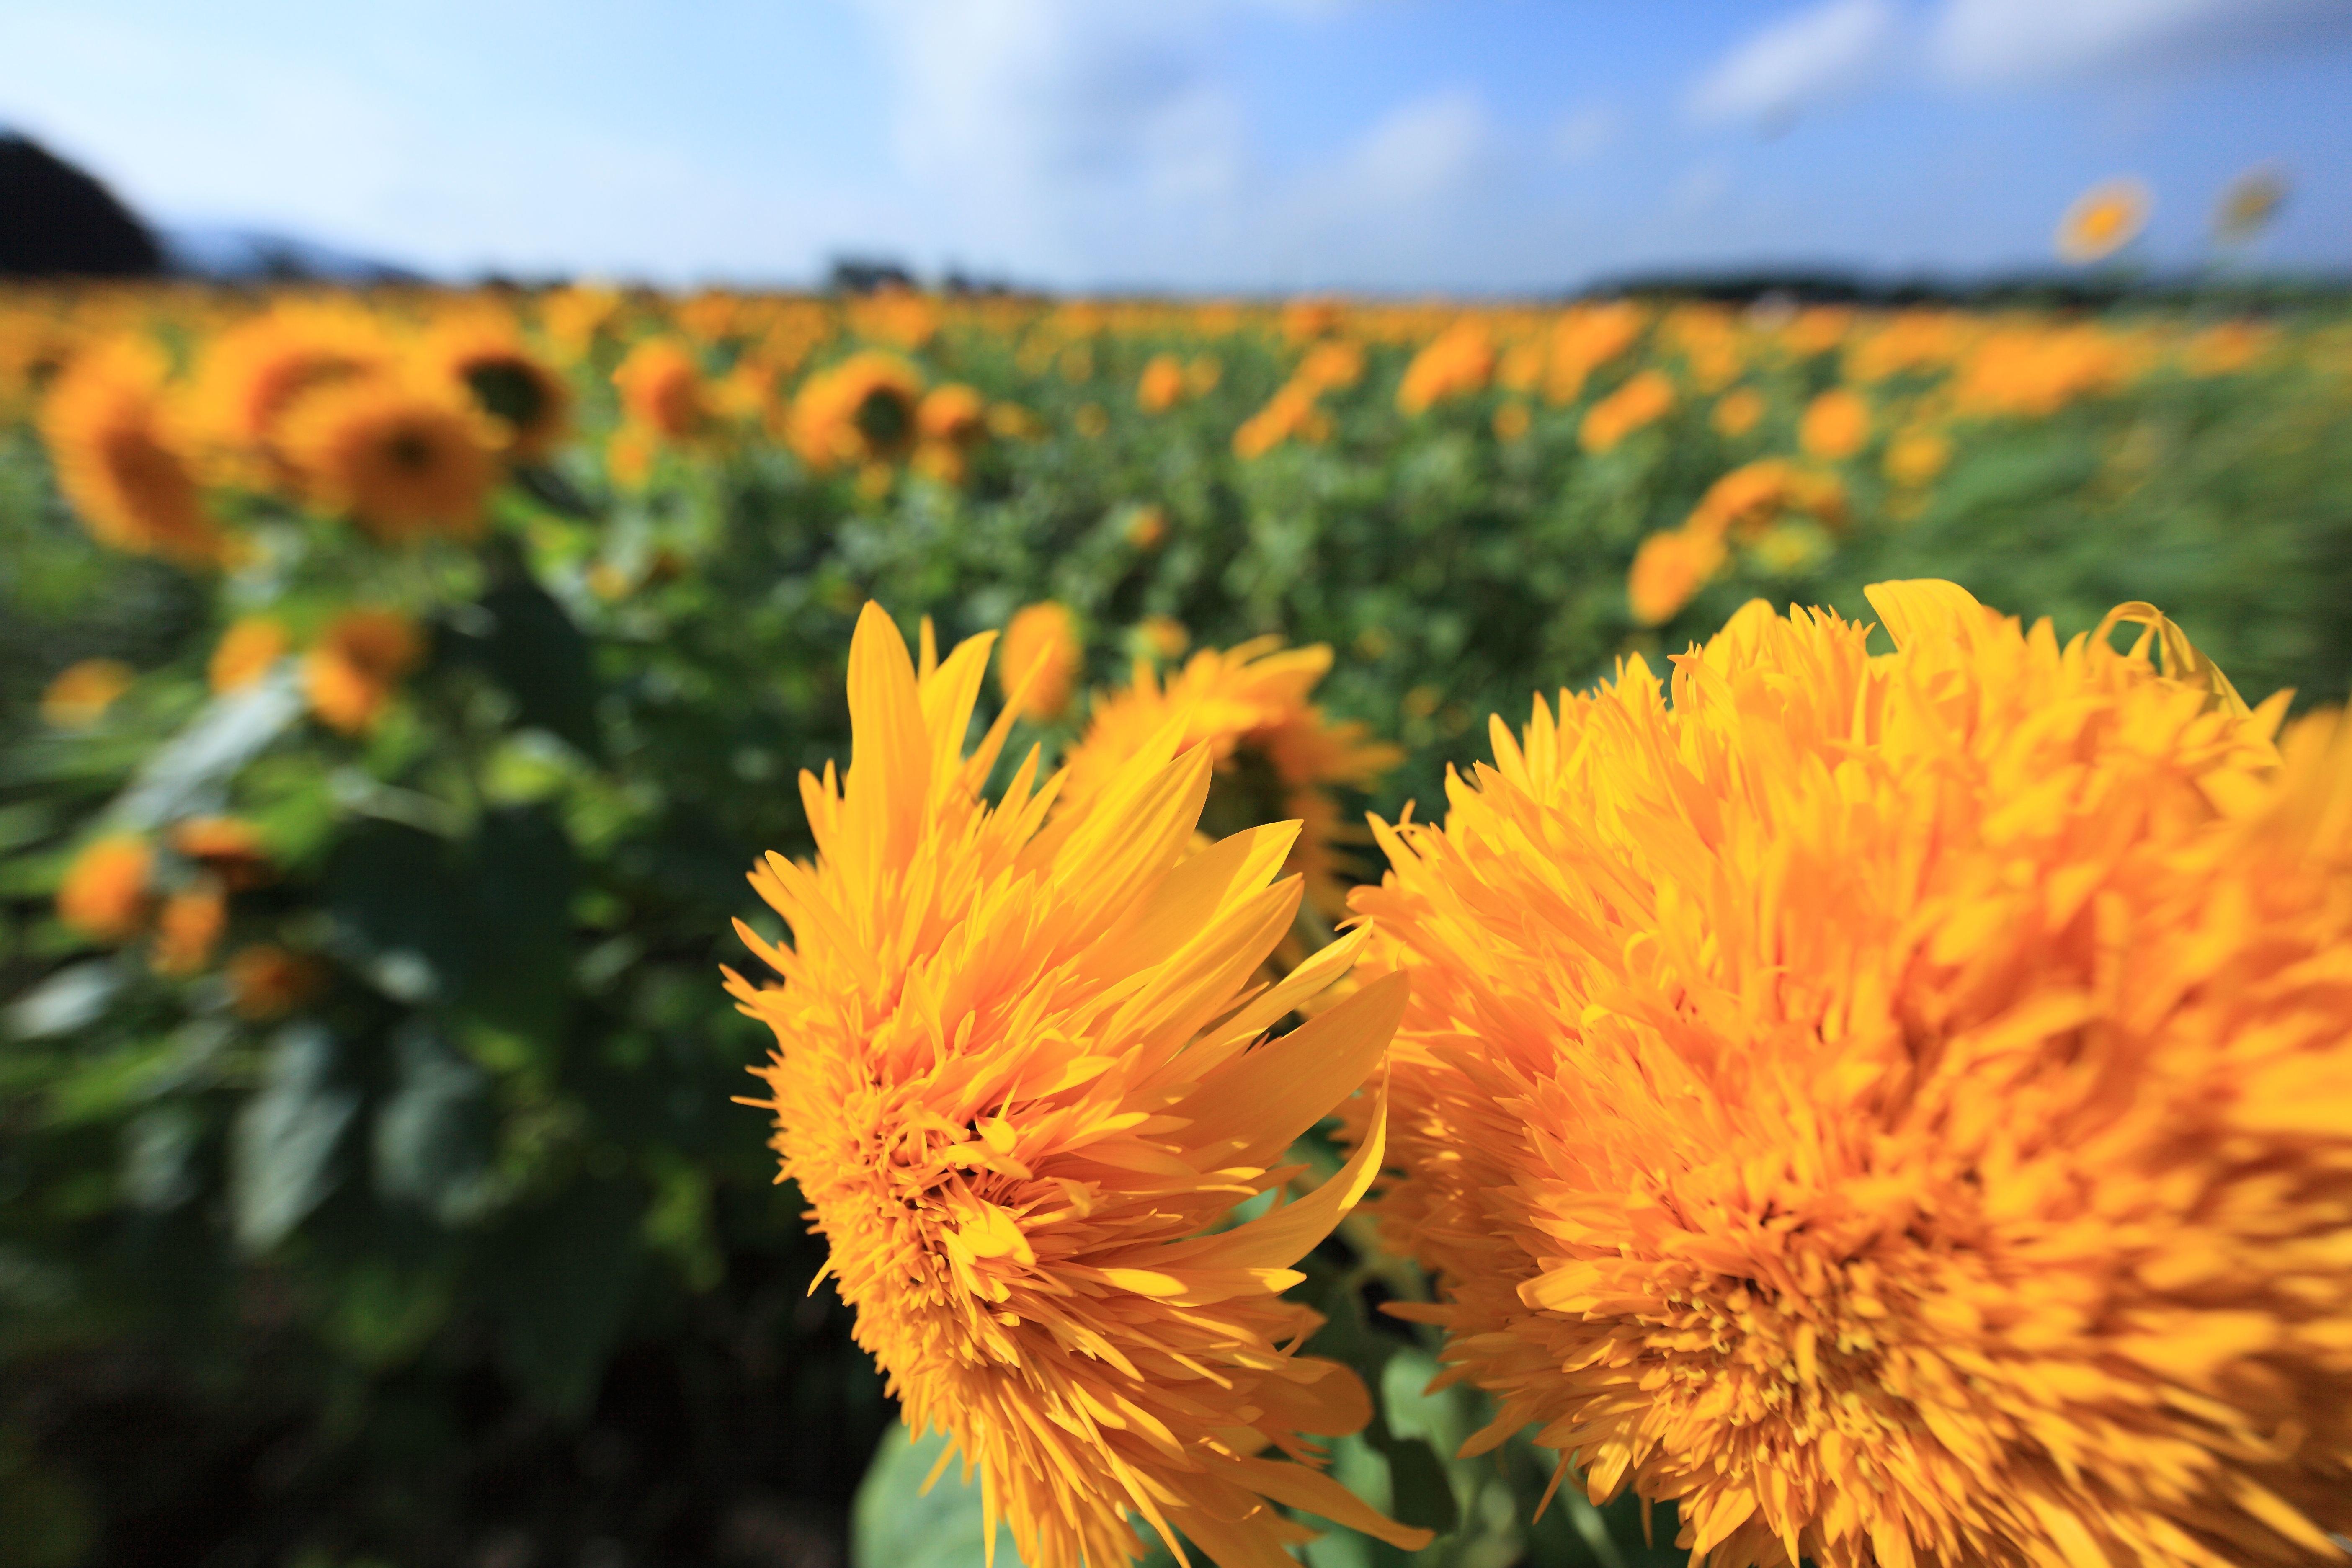
nature, plant, field, meadow, prairie, flower, high, botany, yellow, flora, sunflower, wildflower, helianthus, 5d, hires, markii, hi, res, resolution, macro photography, flowering plant, daisy family, grass family, land plant